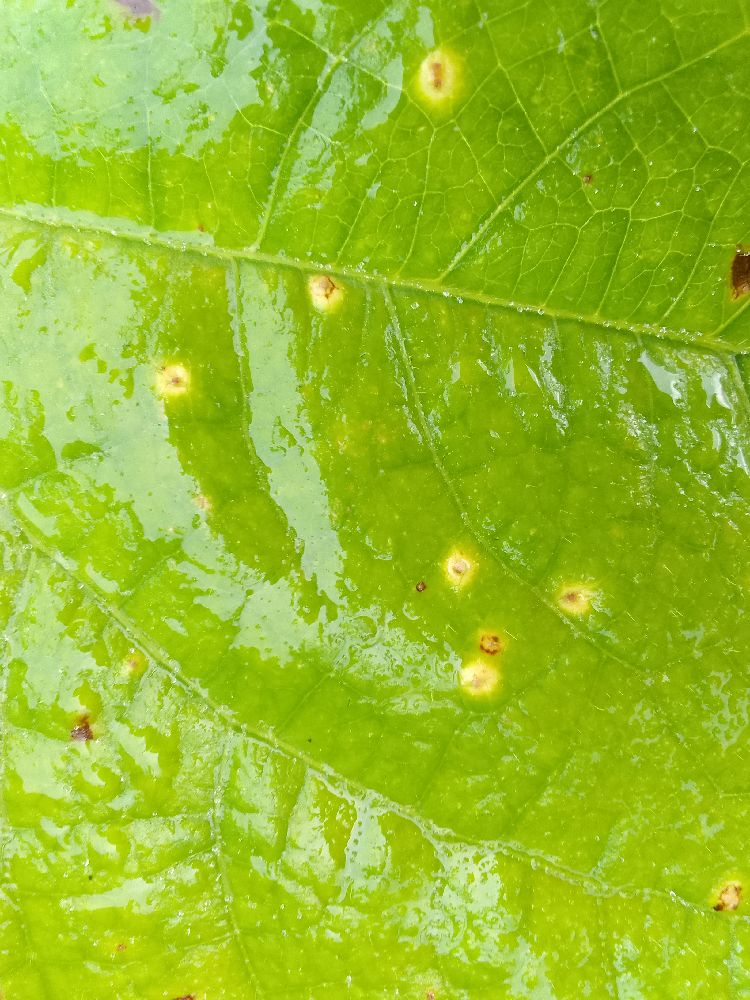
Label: rust